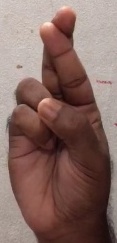
ASL sign: R